Merna Kennedy

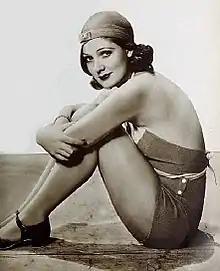
Merna Kennedy in May 1933.

Kennedy continued acting after "The Circus", starring in early sound films, but retired in 1934 when she married choreographer/director Busby Berkeley on February 10, 1934 at Hollywood United Methodist Church. Their marriage broke up by 1936.